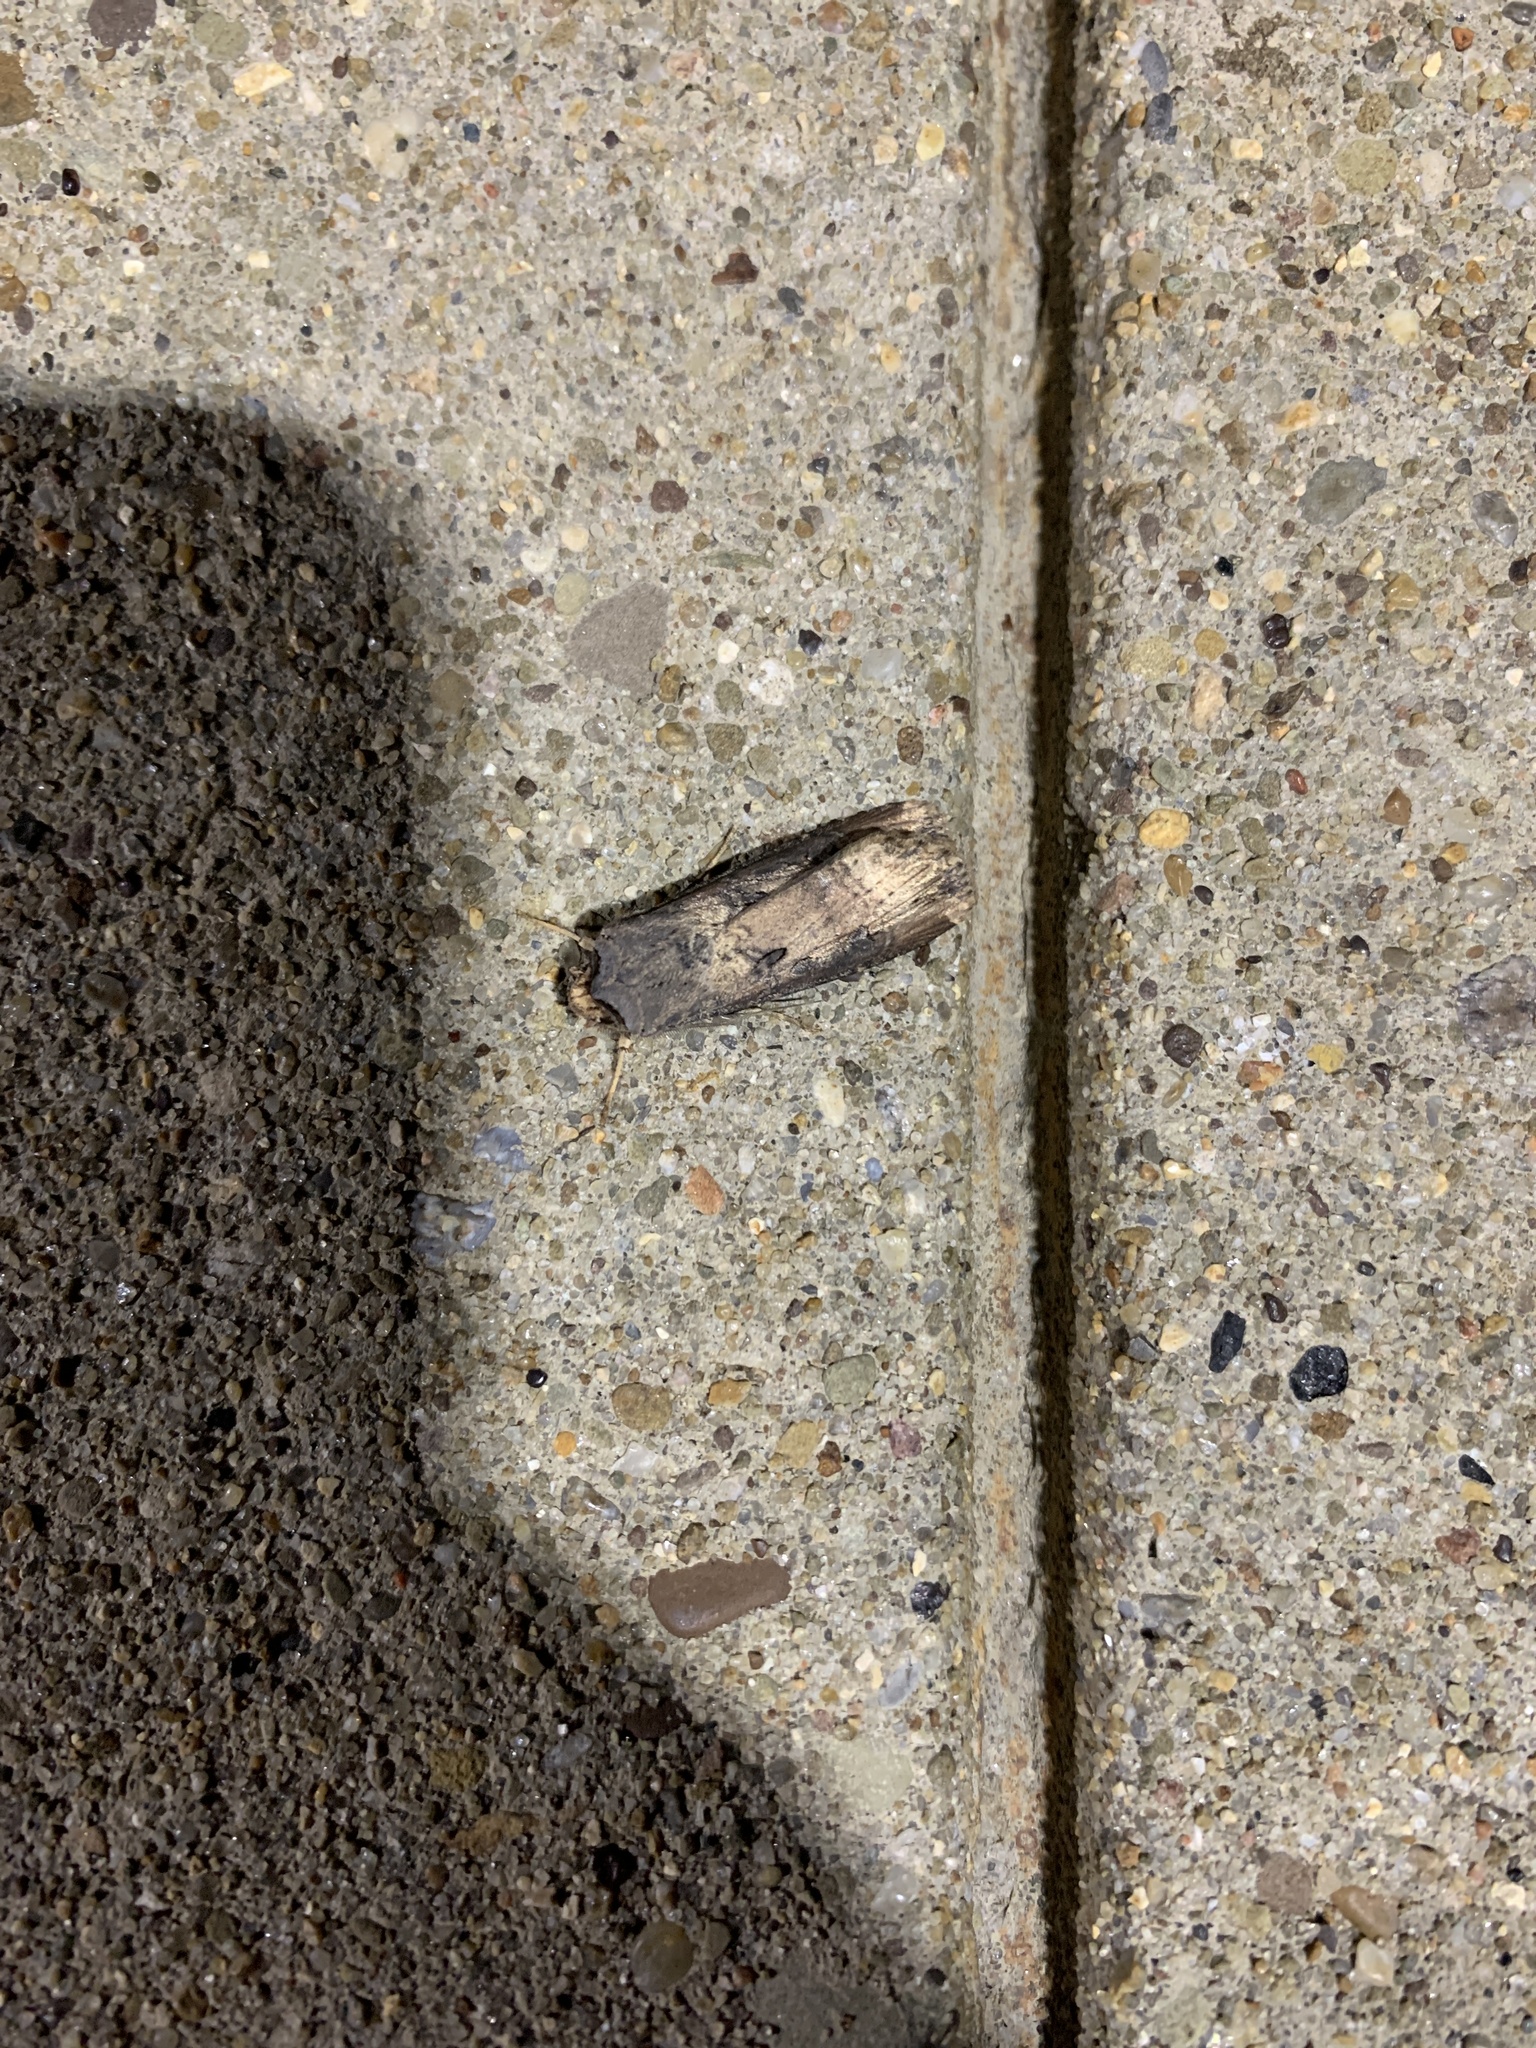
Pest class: cutworms